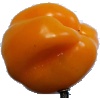
Label: Pepper Yellow 1